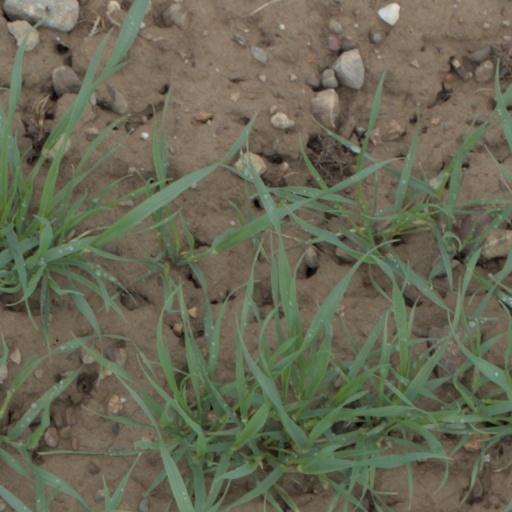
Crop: wheat